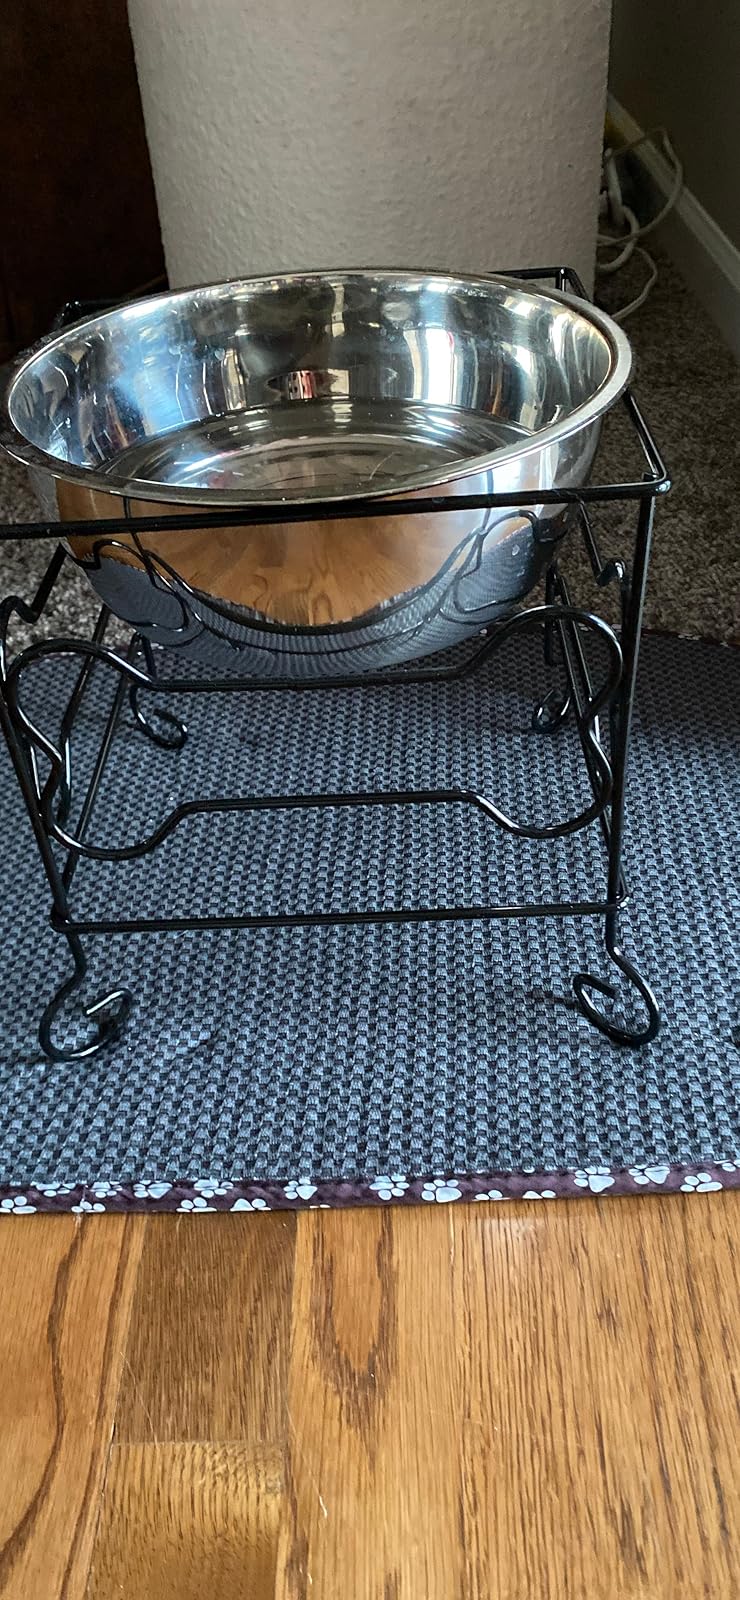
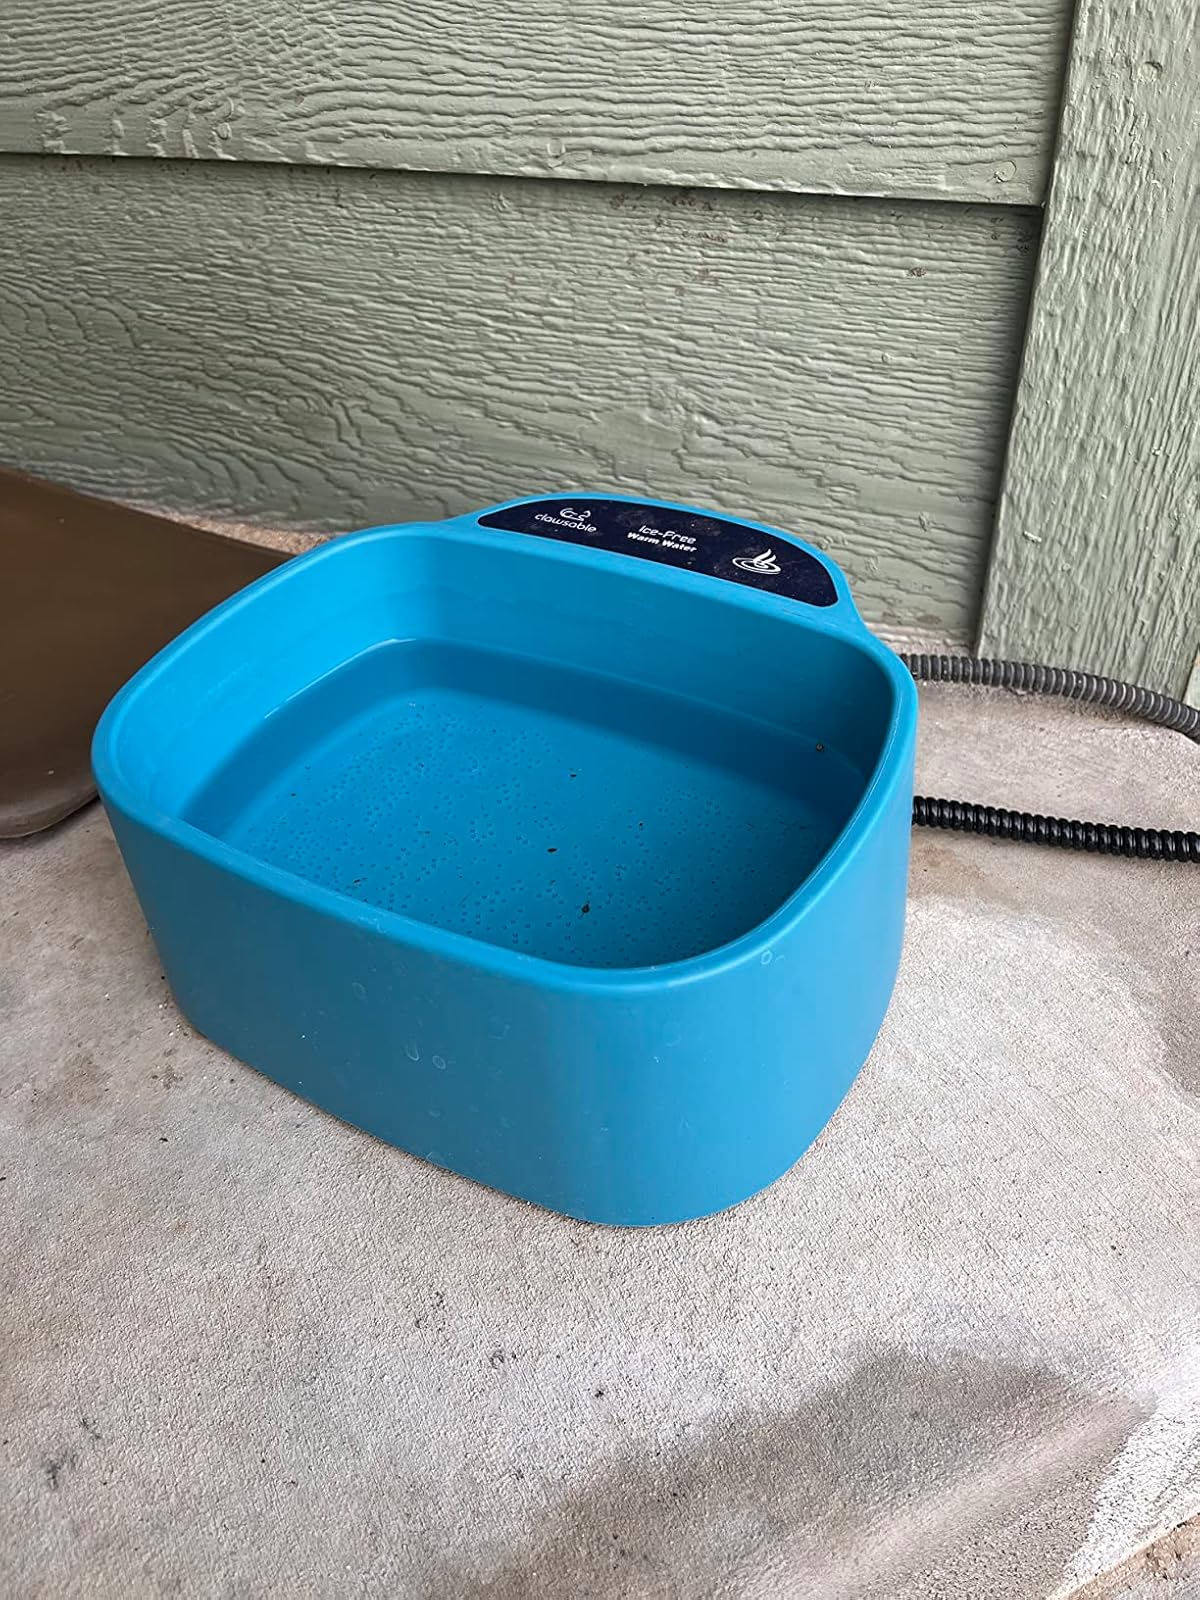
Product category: items_bowl
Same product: no